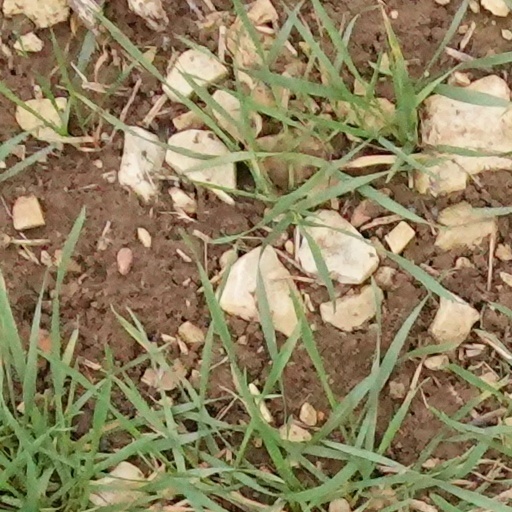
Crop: wheat